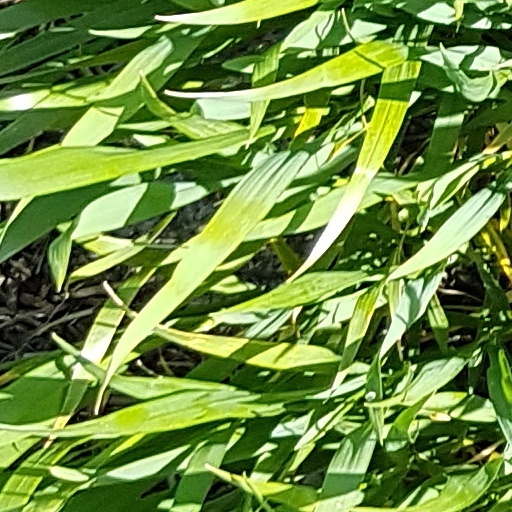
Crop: wheat